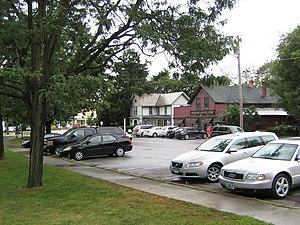
Shelburne est une localité américaine située dans le comté de Chittenden, dans le Vermont. Sa population s’élevait à 7 144 habitants lors du recensement de 2010, estimée à 7 726 habitants en 2016.